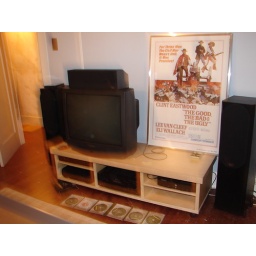
Make over of the blue bedroom